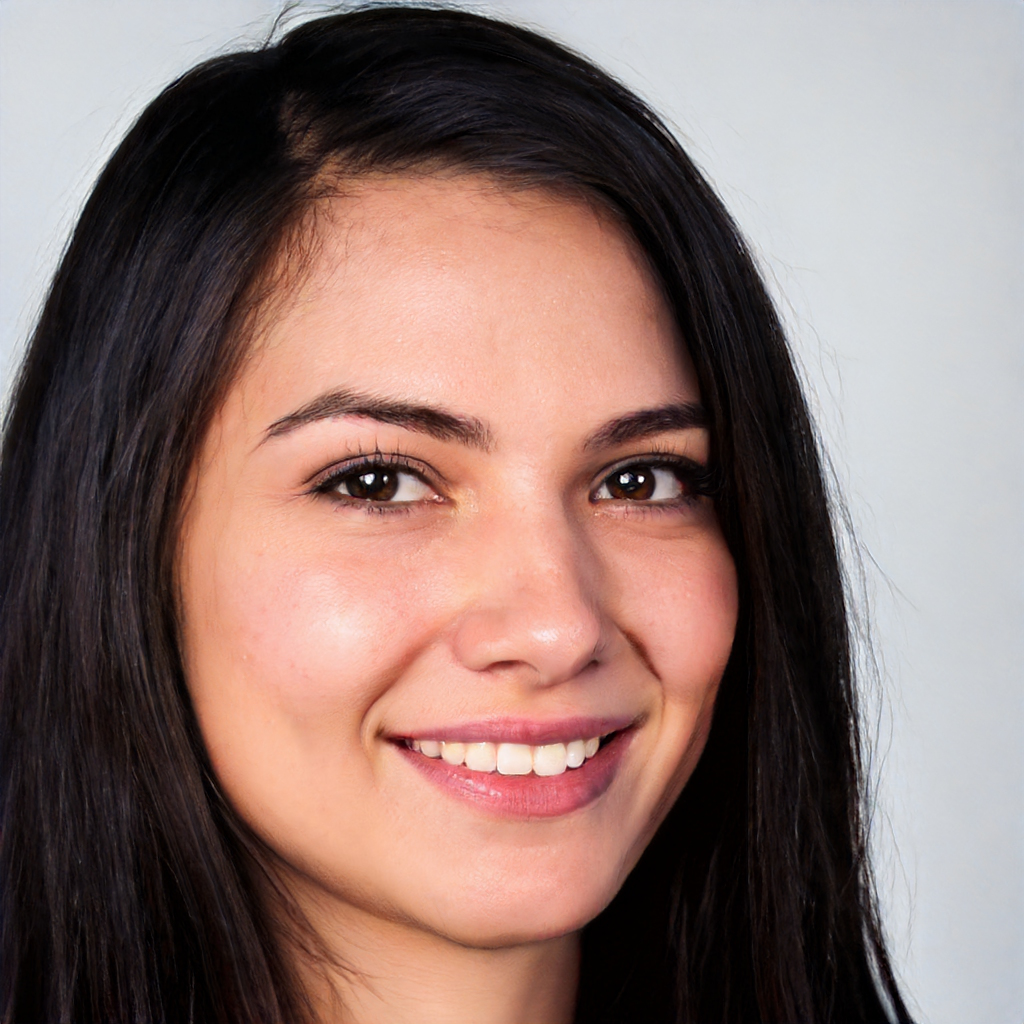
Portrait style: Real Portrait